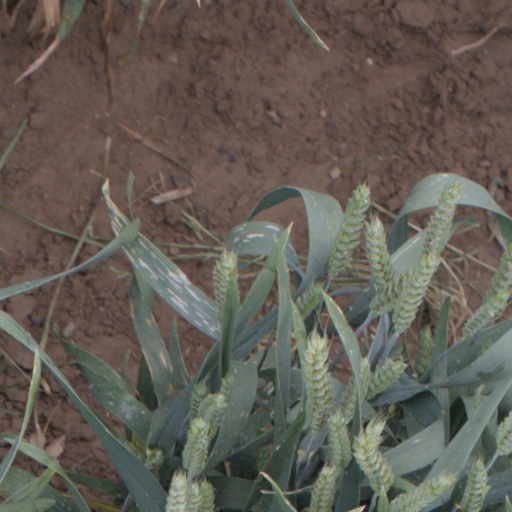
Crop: wheat